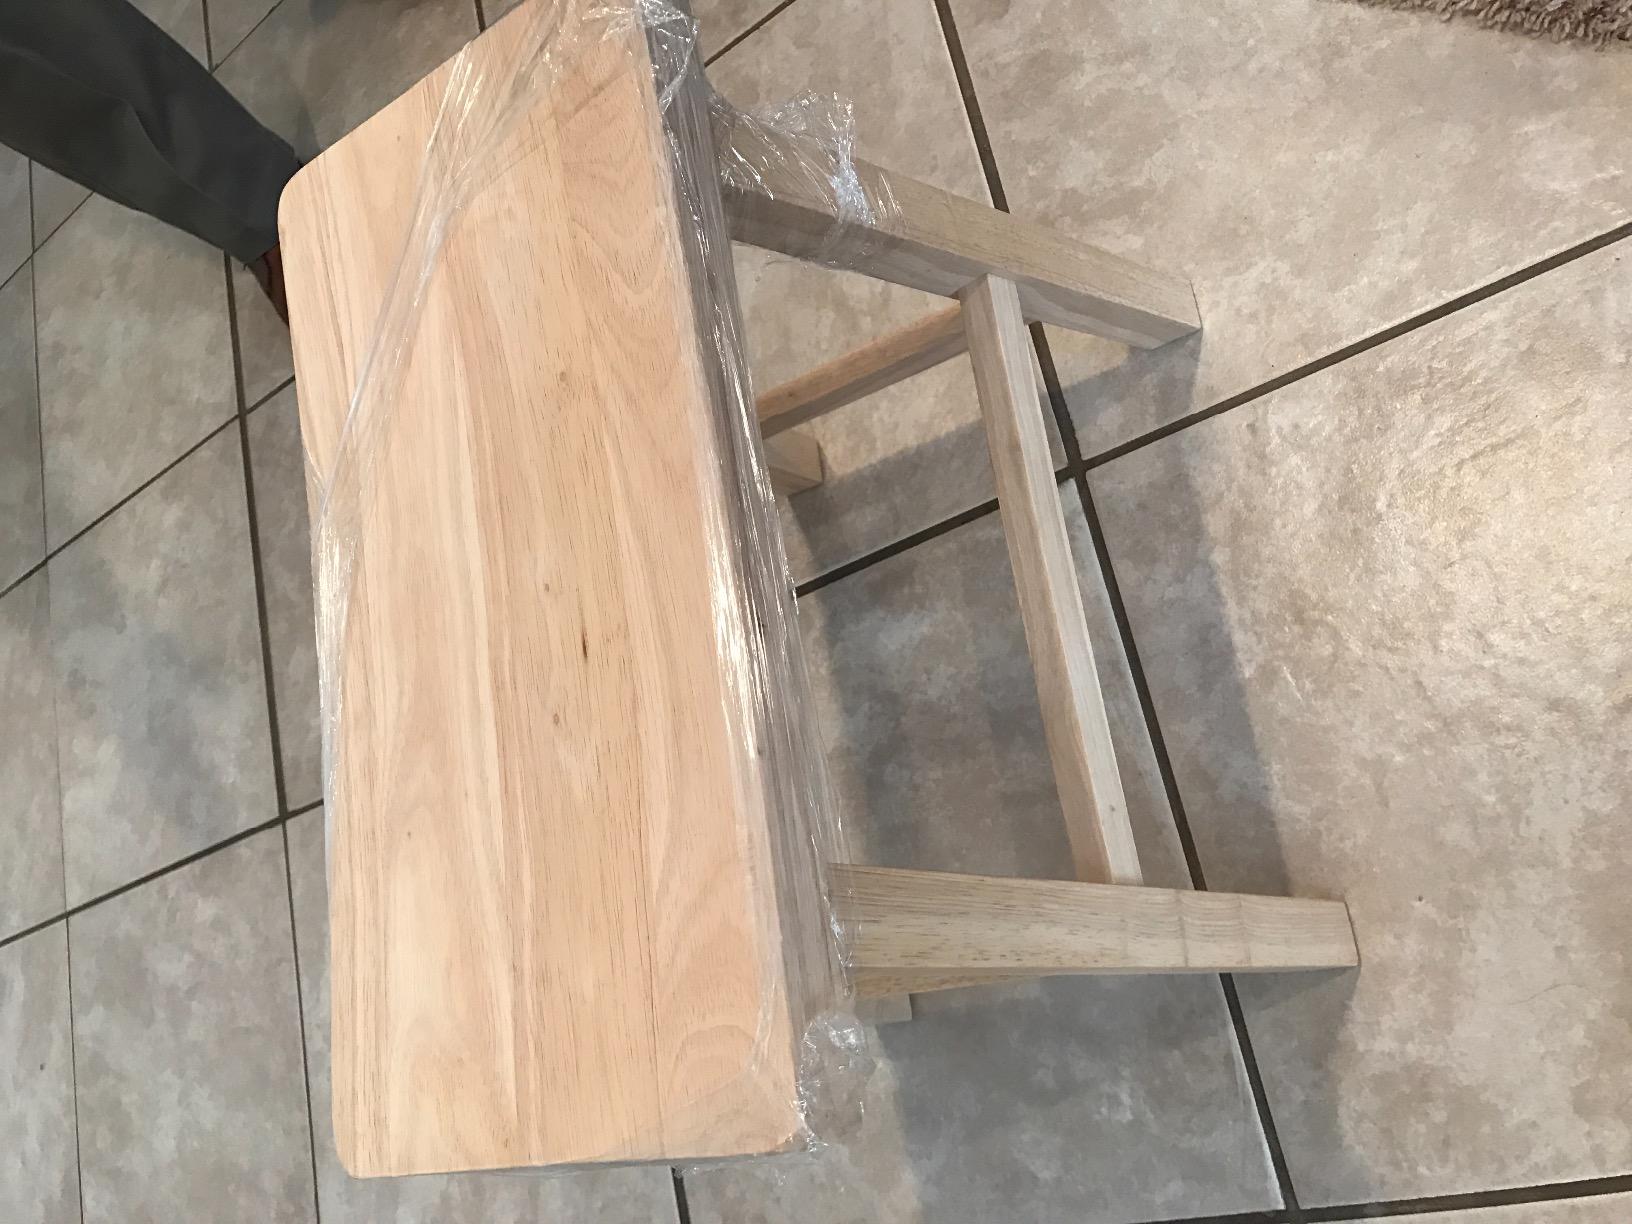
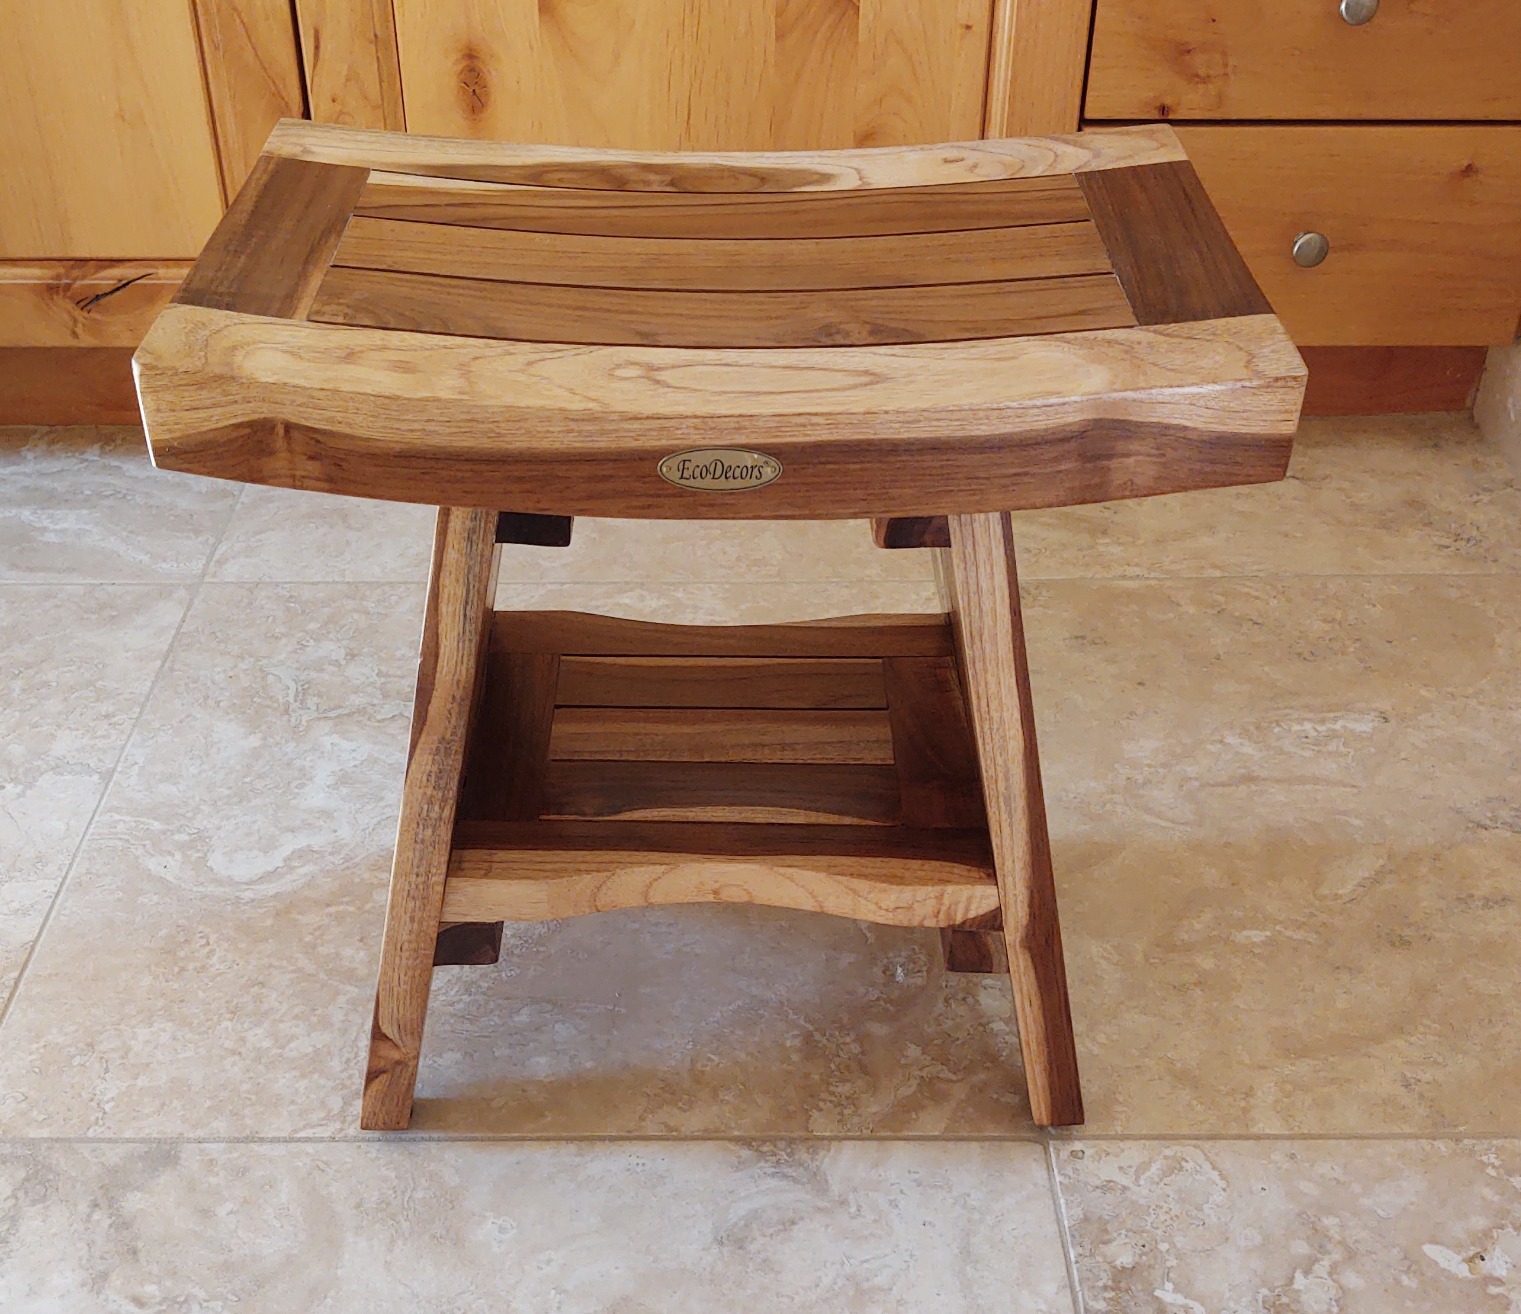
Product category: stool
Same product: no